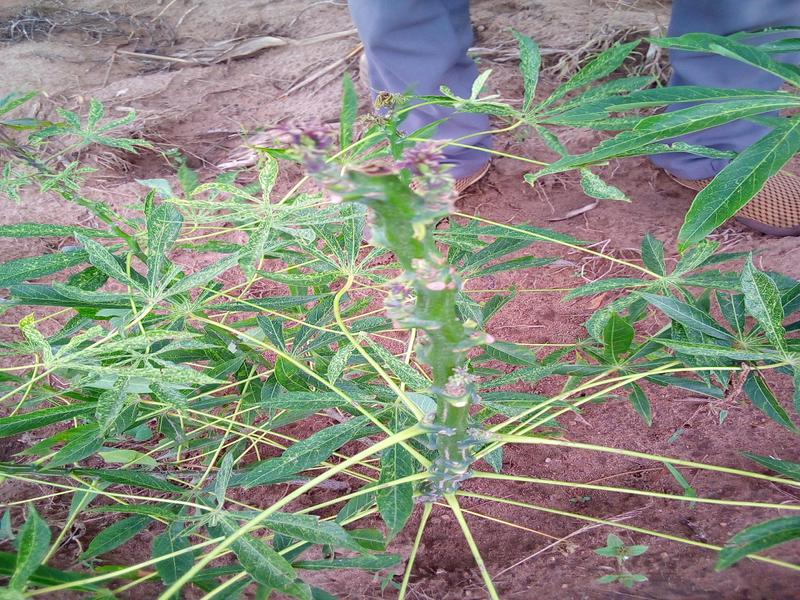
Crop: cassava
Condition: green_mottle